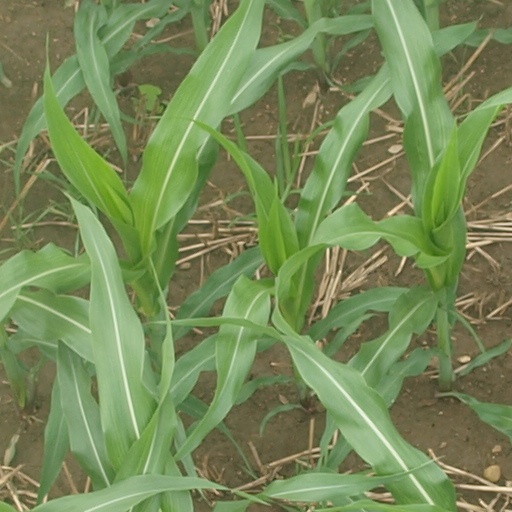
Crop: maize; corn